Pokémon video game series competitive play

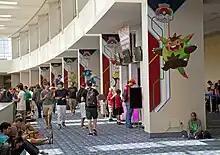
The 2014 Pokémon World Championships in Washington, D.C.

Competitive play in "Pokémon" generally involves player versus player battles that take place using the "Pokémon" video games. Using fictional species called Pokémon in battle, players aim to defeat all of the opponent's Pokémon in order to win. These battles are often fought for both official tournaments and for friendly and unofficial competition.